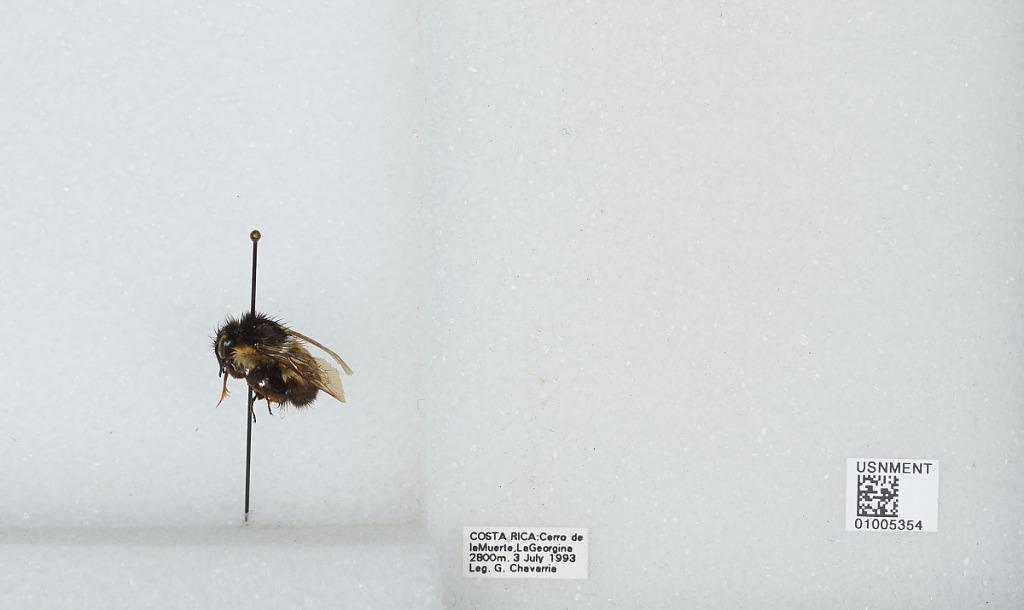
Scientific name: Bombus (Pyrobombus) ephippiatus (Say)
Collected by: G. Chavarria
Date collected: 1993-7-3
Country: Costa Rica
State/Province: San Jose
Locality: Cerro de la Muerte, La Georgina
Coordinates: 9.5583, -83.7239